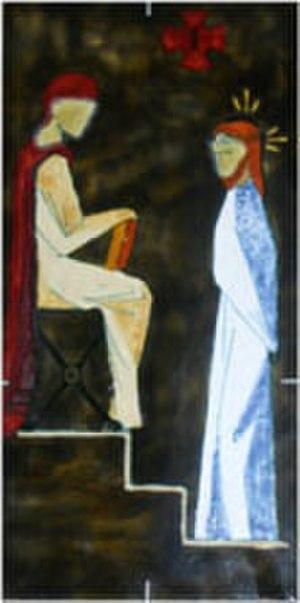
Chemin de croix de l'église de Troche
Troche est une commune française située dans le département de la Corrèze en région Nouvelle-Aquitaine.